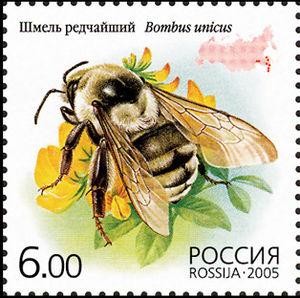
Bombus unicus est une espèce de bourdons que l'on trouve dans le Kraï de Khabarovsk, dans le Kraï du Primorie et dans l'Oblast autonome juif en Russie.